James Johnson (basketball, born 1987)

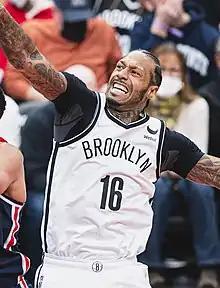
Johnson with the Brooklyn Nets in 2022

James Patrick Johnson (born February 20, 1987) is an American professional basketball player who last played for the Indiana Pacers of the National Basketball Association (NBA). He was the starting power forward for the Wake Forest Demon Deacons from 2007 to 2009. He was drafted 16th overall in the 2009 NBA draft by the Chicago Bulls.